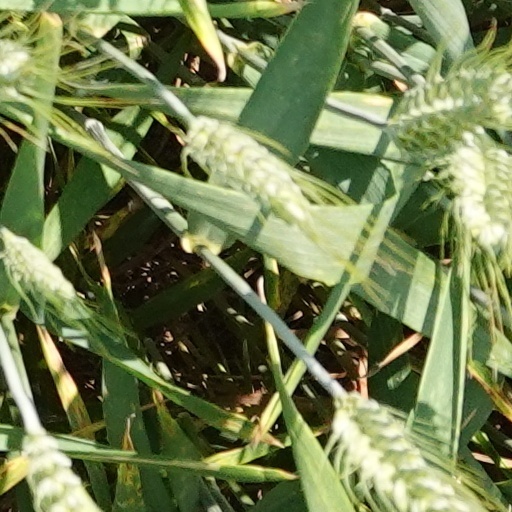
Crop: wheat